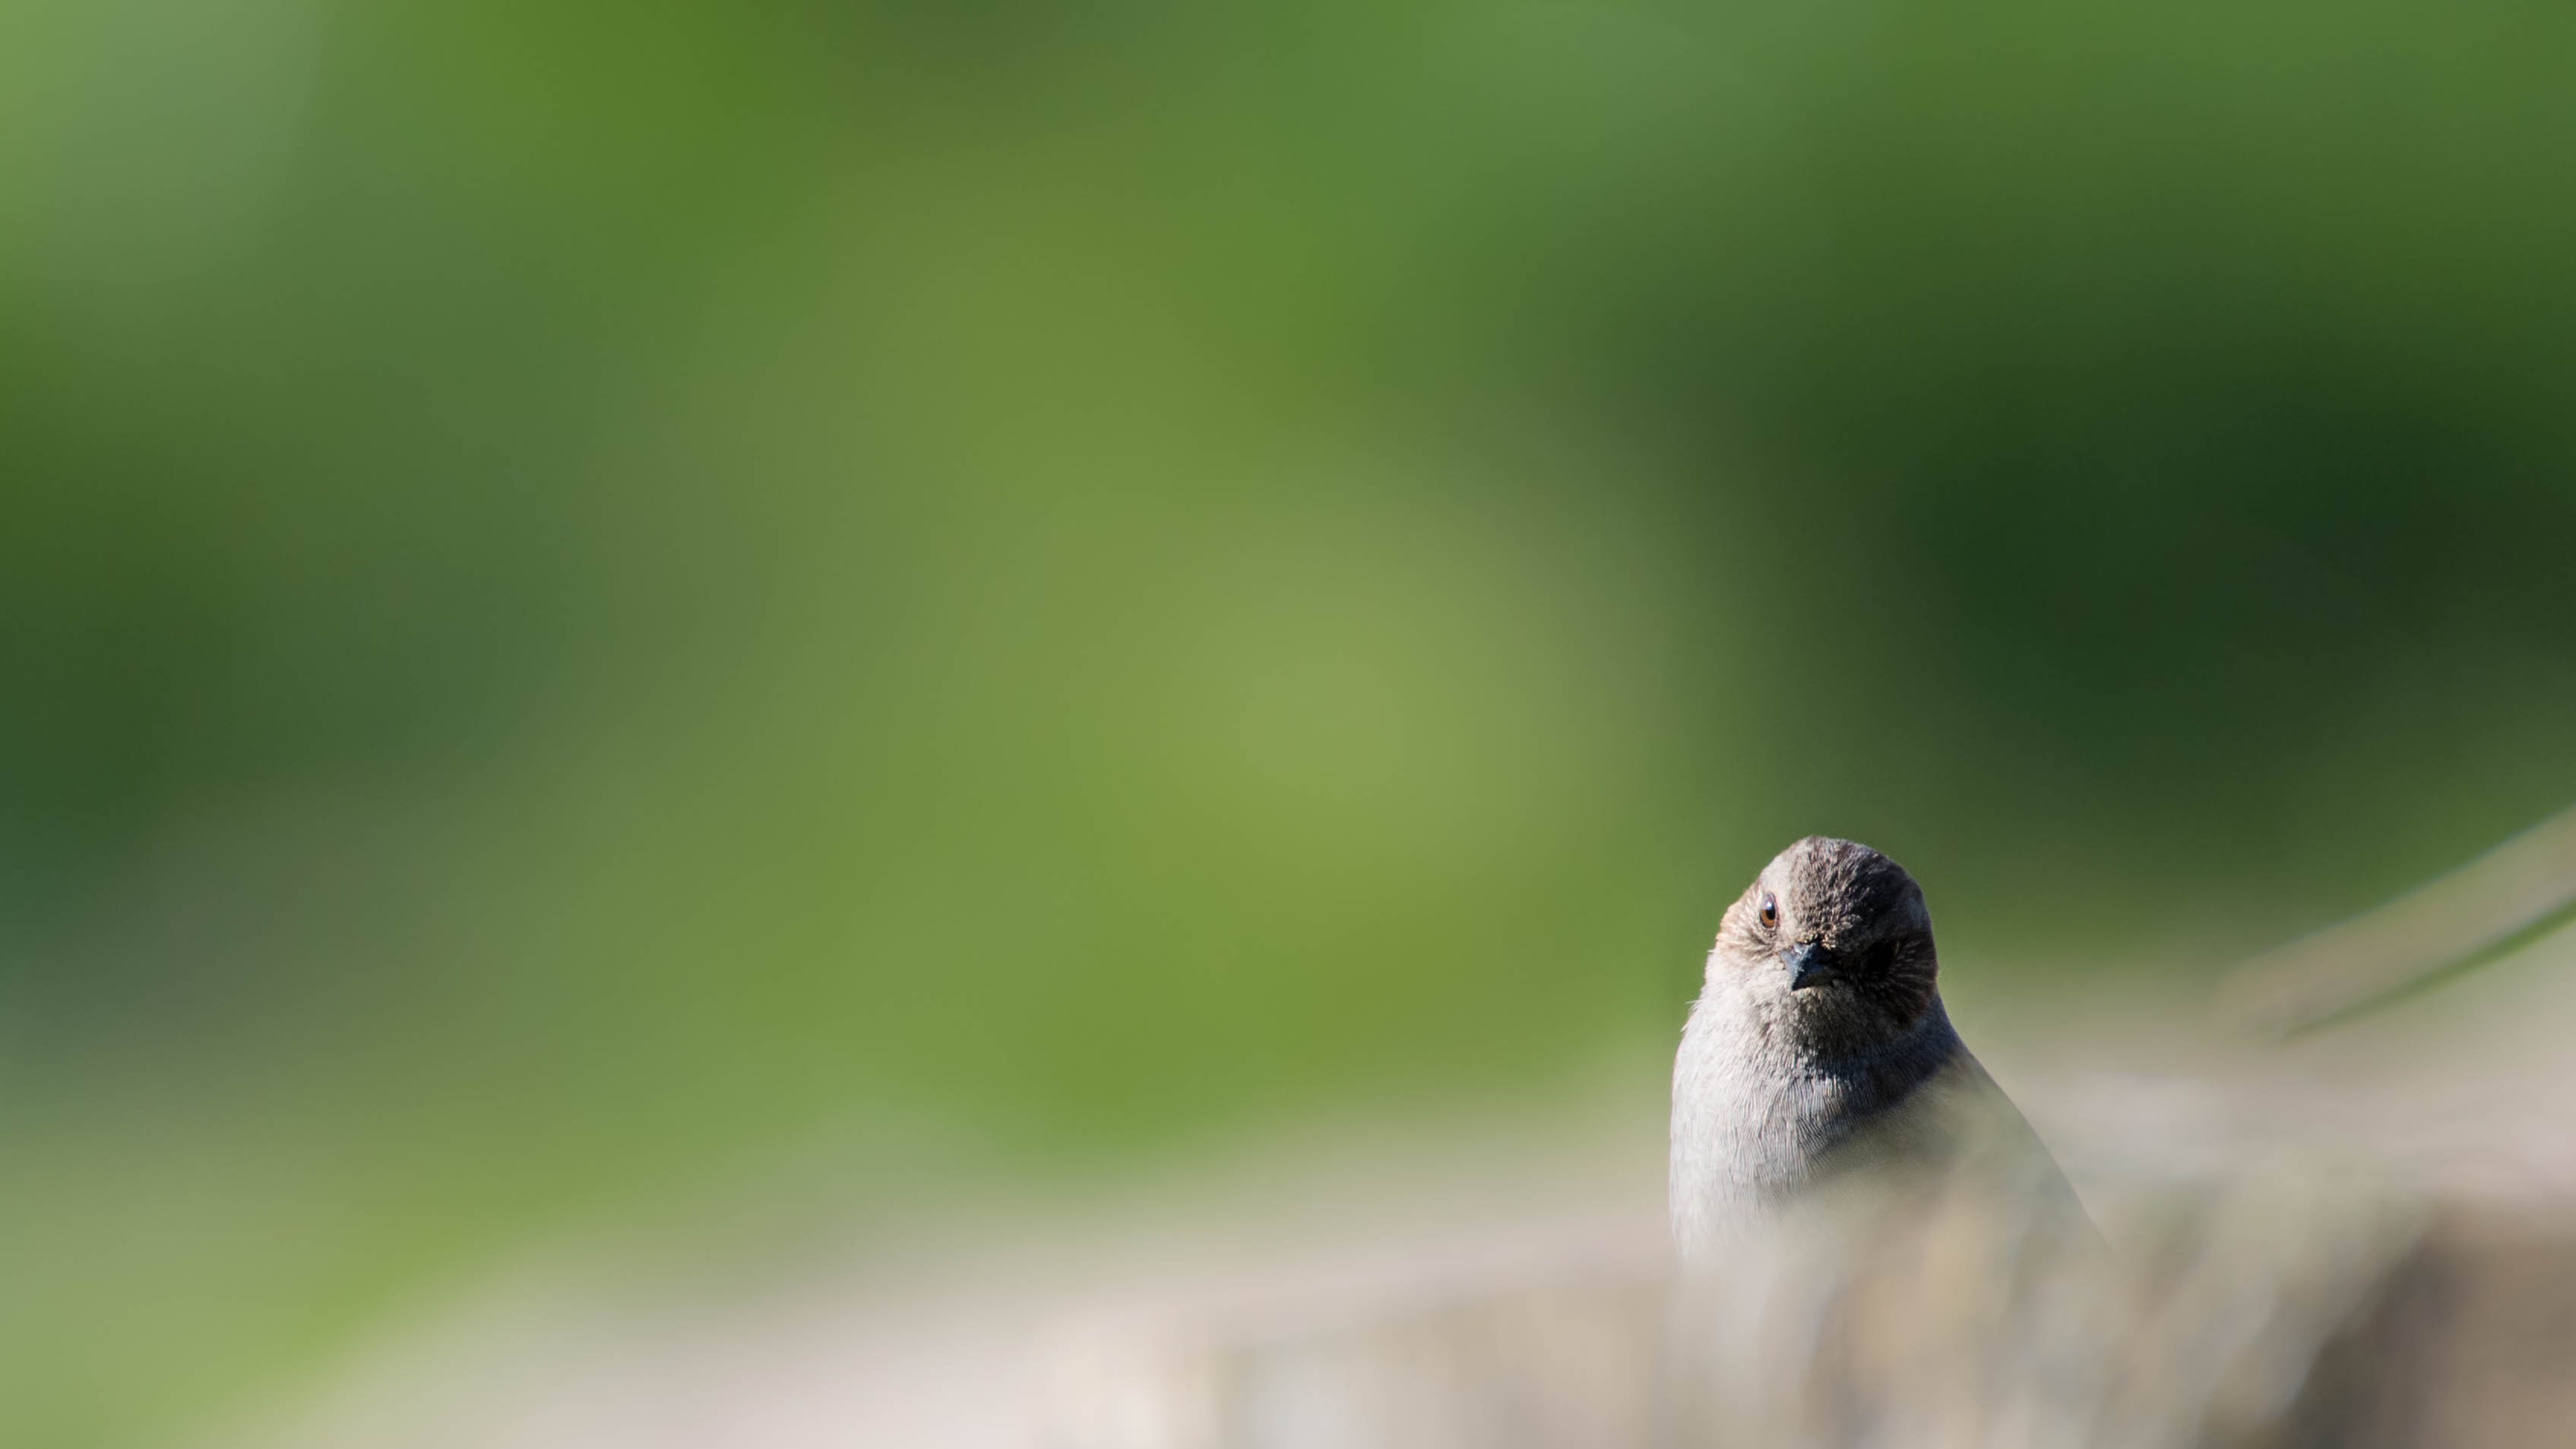
nature, animal, beauty, ambience, animals, color, green, yellow, majestic, deer, squirrel, bird, fauna, beak, close up, macro photography, wildlife, grass